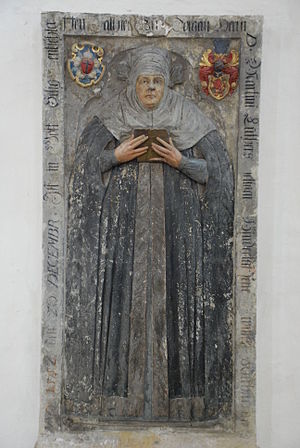
Katharina von Bora
Katharina von Boras ligsten.
Katharina von Boras ligsten.
Katharina von Bora var en tysk nonne, der blev en af de tidligste protestanter. Hun var gift med reformatoren Martin Luther.